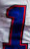
Number: 1